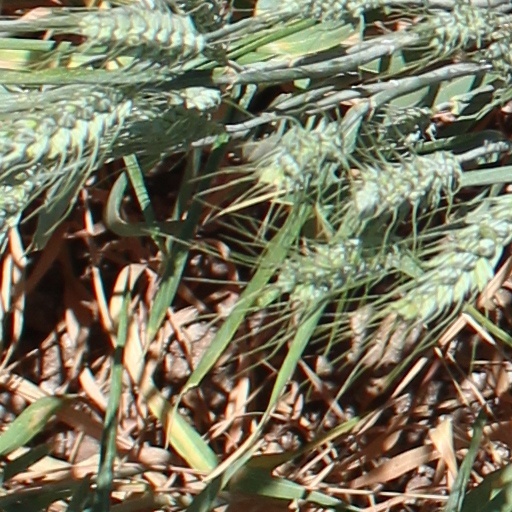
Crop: wheat